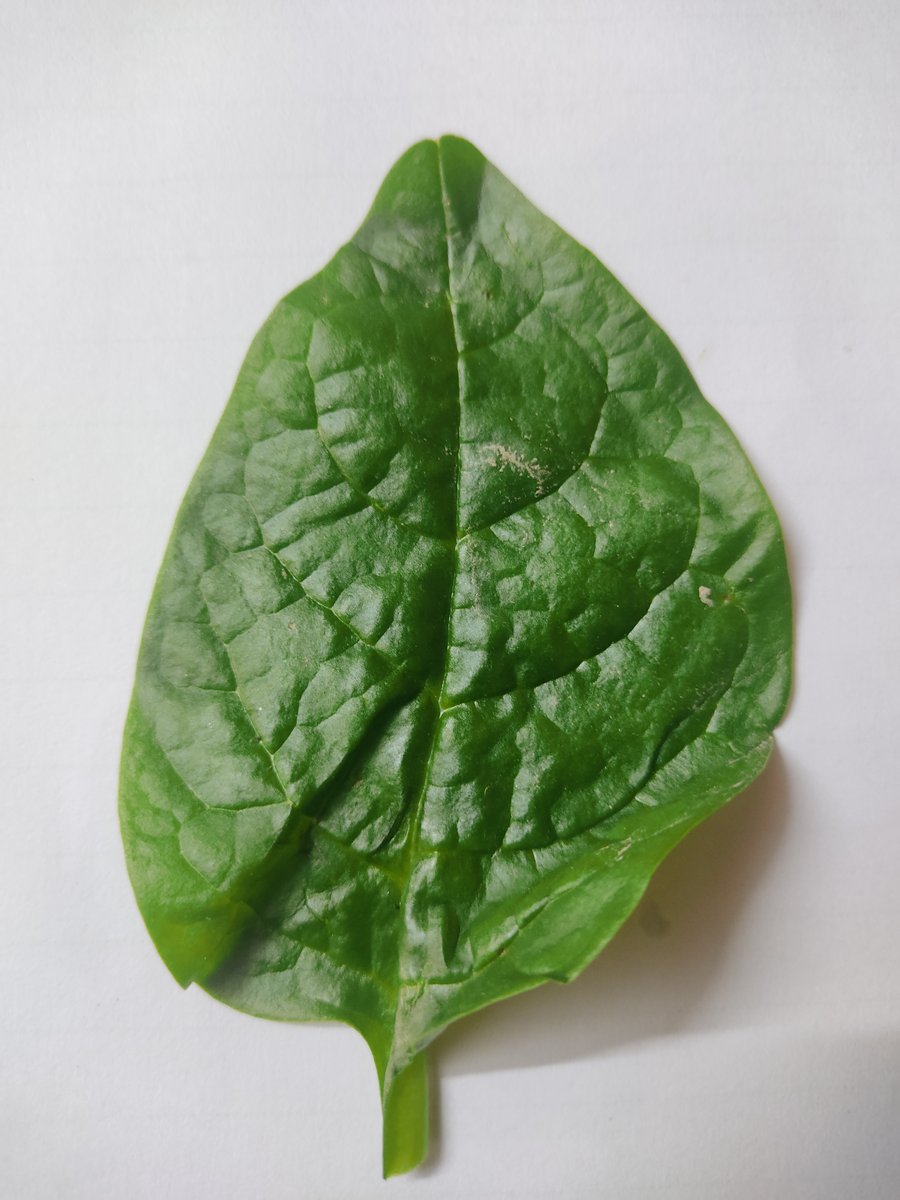
Label: Healthy-Leaf